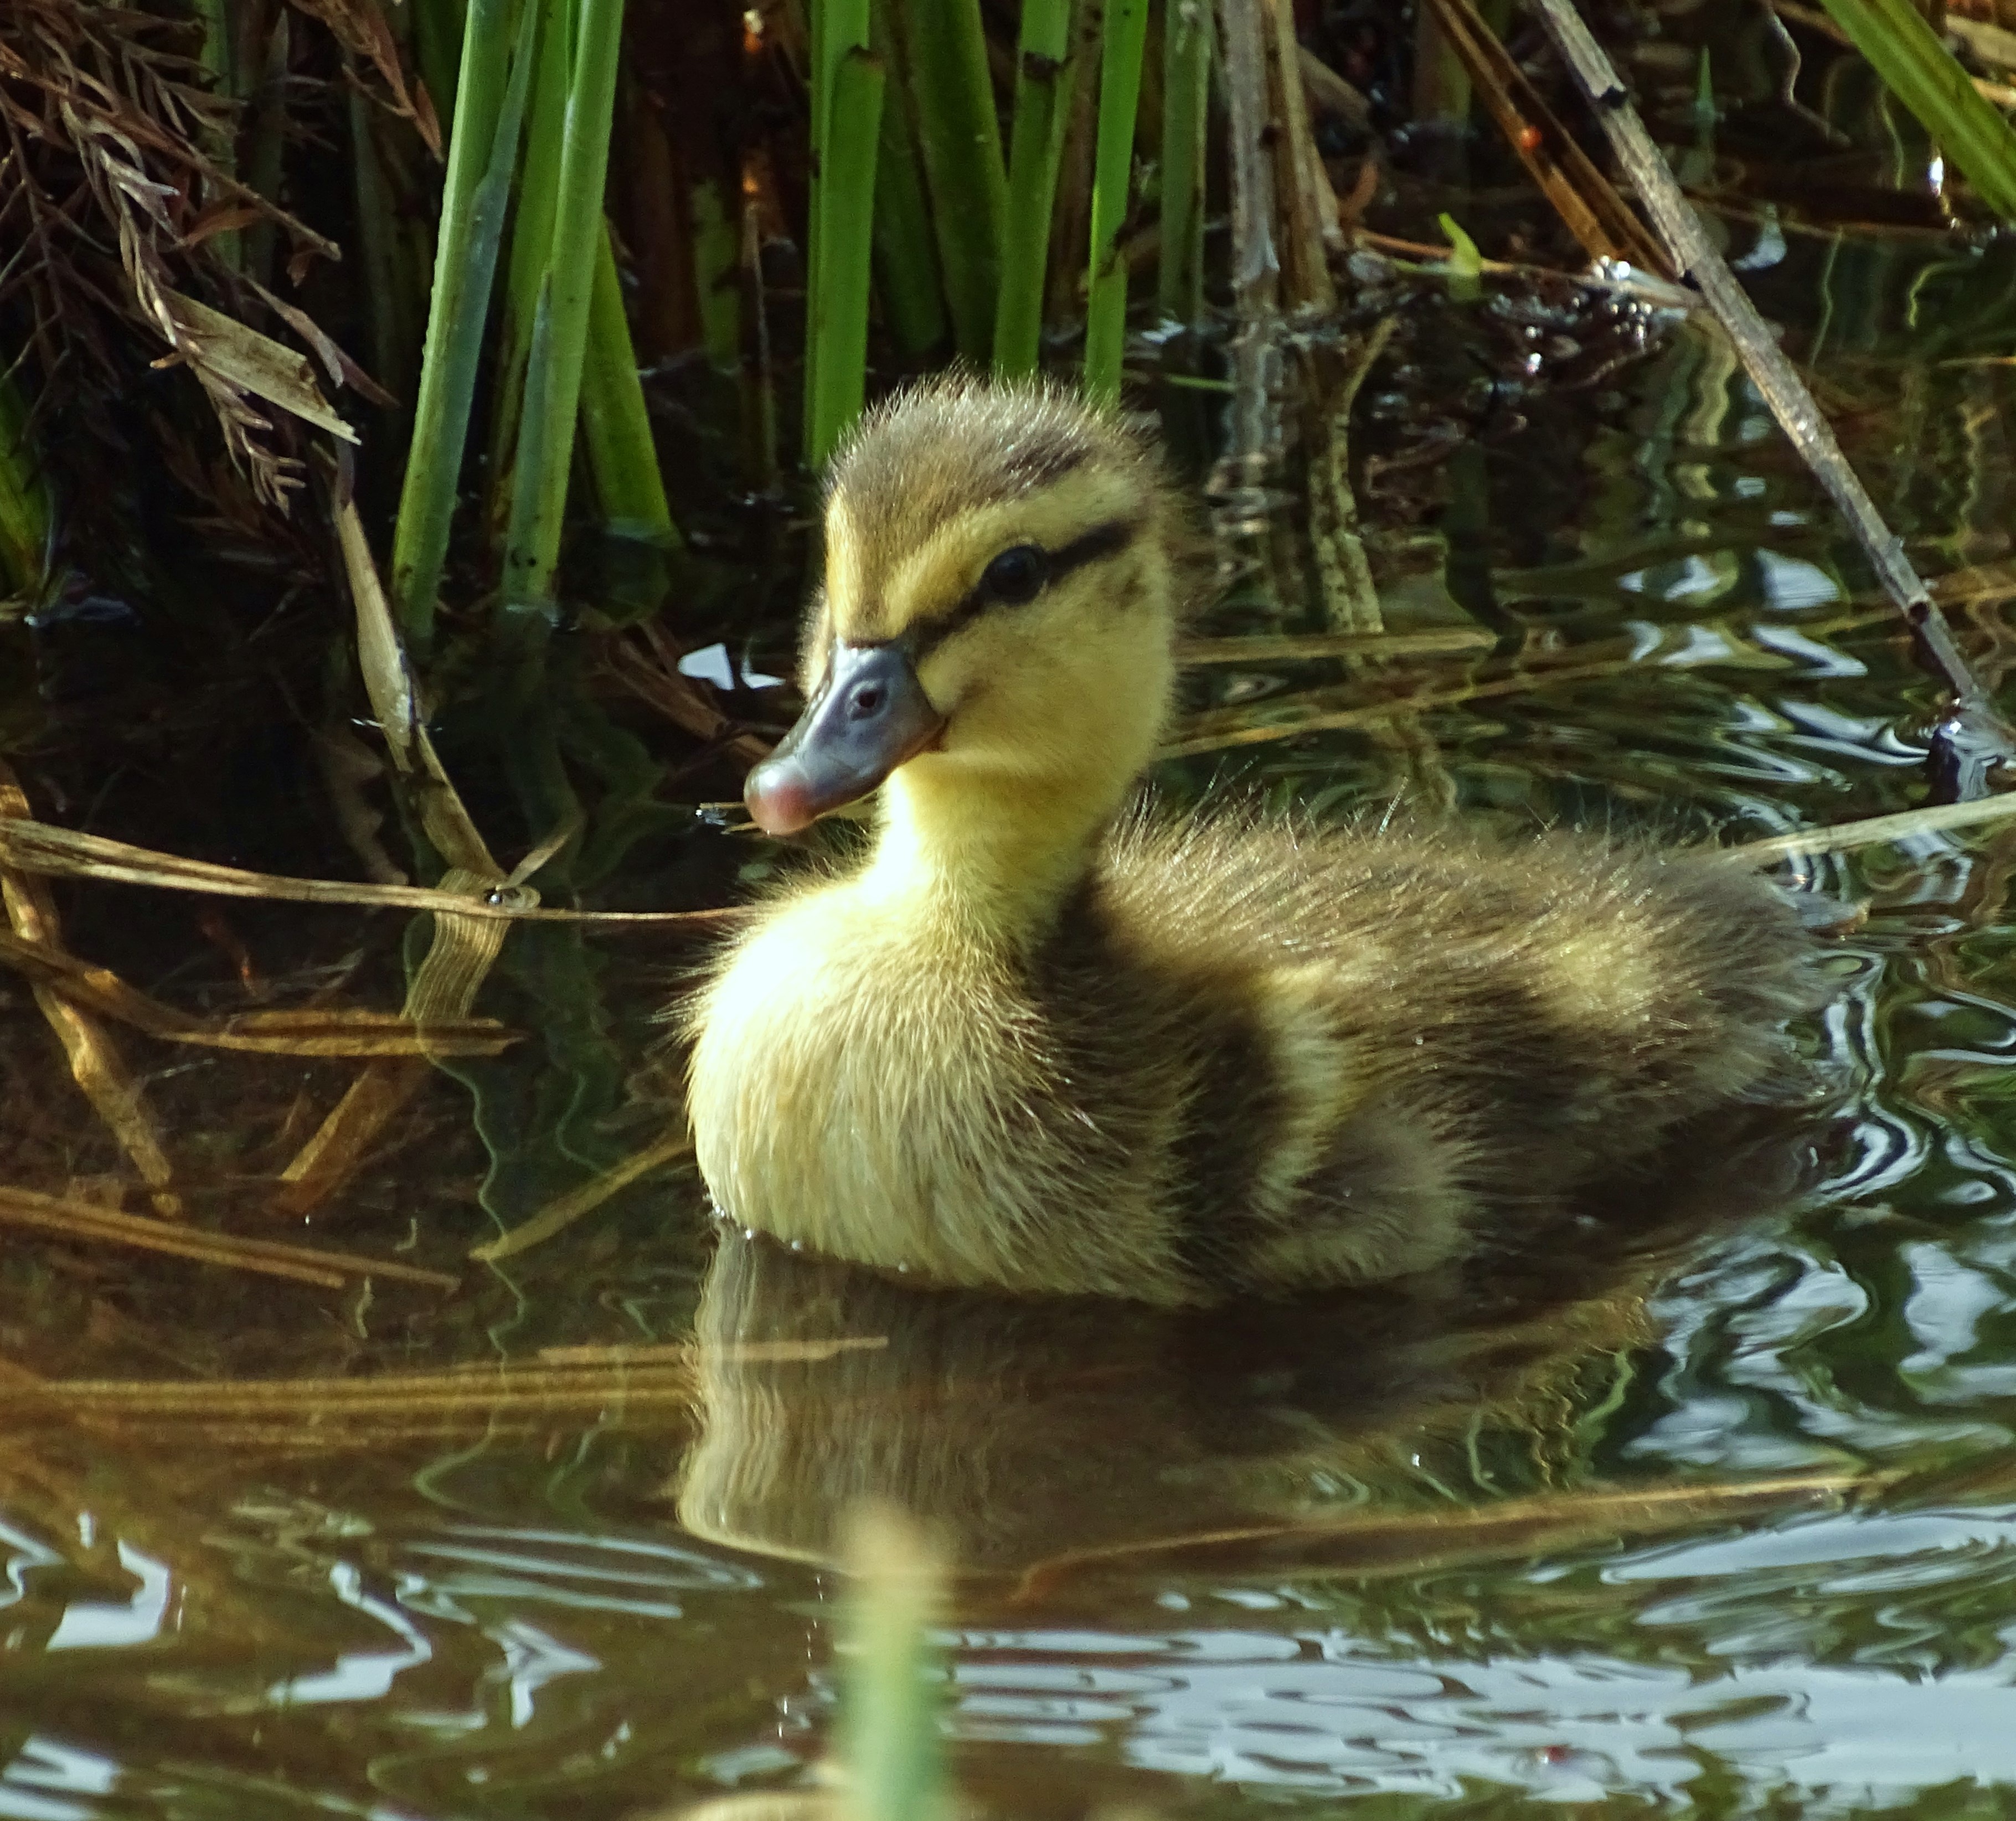
water, nature, bird, pond, wildlife, beak, small, fauna, duck, animals, vertebrate, ducks, waterfowl, water bird, mallard, ducks geese and swans